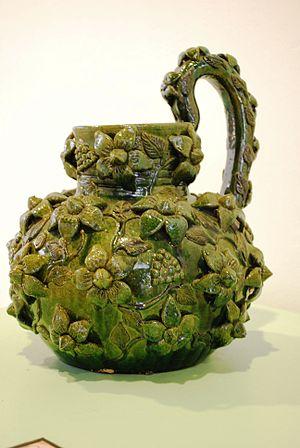
L'histoire de la céramique au Mexique remonte à des milliers d'années avant la période précolombienne, lorsque les arts céramiques et l'artisanat de la poterie se développent avec les premières civilisations et cultures avancées de Mésoamérique. À une exception près, les marchandises préhispaniques ne sont pas émaillées, mais plutôt brunies et peintes avec des lamelles d'argile fine colorée. On ne connaît pas non plus le tour de potier ; les pièces sont façonnées par moulage, enroulement et d'autres méthodes.
La poterie émaillée d'Atzompa est un style de poterie émaillée, originaire de la ville de Santa María Atzompa dans l'état d'Oaxaca, au Mexique. La quasi-totalité de la poterie est de couleur vert jade, en raison de l'émail au monoxyde de plomb qui lui est traditionnellement appliqué.